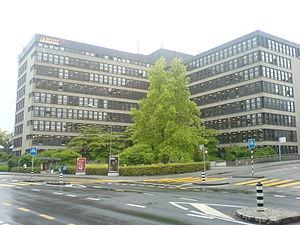
La Poste, légalement La Poste Suisse SA, est une société de service postal appartenant à la Confédération suisse.